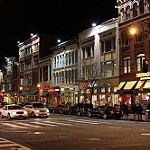
Scene: Outdoor